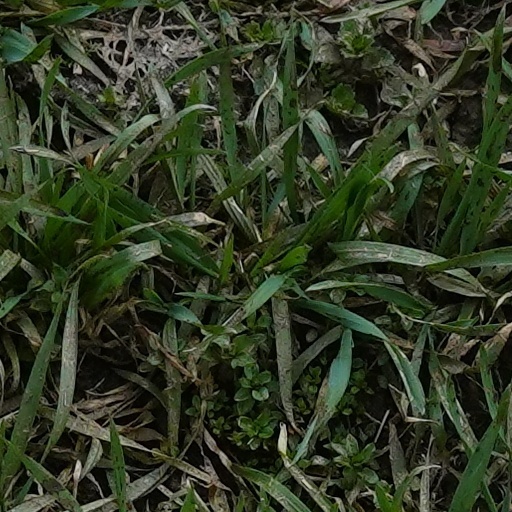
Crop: wheat